George Holdship

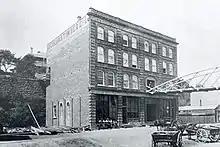
Auckland Timber Co building at 104 Fanshawe Street in 1880s

Constructed from 1881 to 1882, the 4-storey brick building at 104 Fanshawe Street, was ATC's head office, showroom, store and factory of the ATC (1881–8), the KTC (1888–1944). It is now a boutique clothing store, bar and offices, with a Historic Place Category 1, List Number 9583. The head office was described by the American consul in 1883 as ‘splendid buildings, surpassing anything of the kind in the Southern Hemisphere’. The building’s architect is unknown, though architect Henry Wade (1835–1900) had worked as a manager for Holdship, having arrived in New Zealand in 1863, and continued to be involved in Holdship’s business affairs including as a significant shareholder of ATC. Part of the site was owned by one of the initial shareholders, William Crush Daldy. W. C. Daldy junior was secretary of ATC. The design and use of the building reflected Holdship’s promotion of mechanisation, and the closer integration of activities linked with the manufacture of timber products. Steam was used to power a lift to move goods between floors. It also drove a putty mill and other machinery. By 1884, the works were described as ‘one of the most extensive industries of the kind in the colony’.